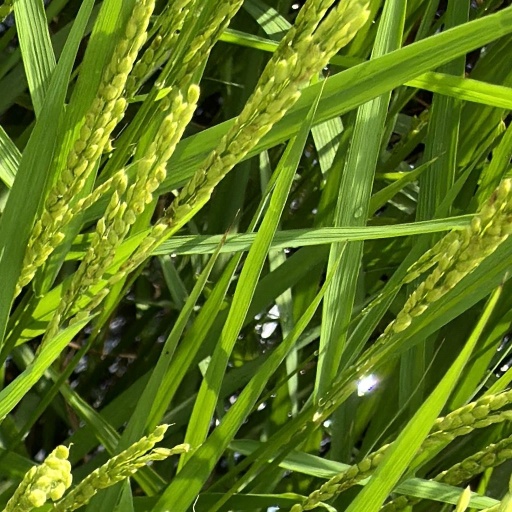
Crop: rice